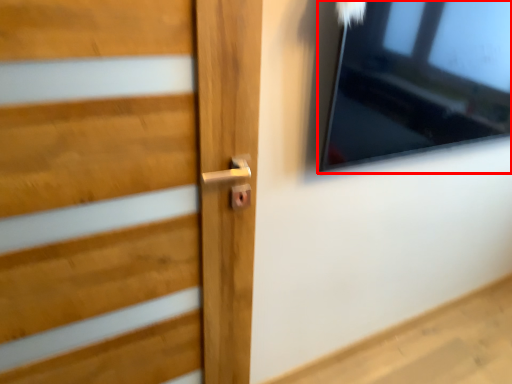
Question: Considering the relative positions of window (annotated by the red box) and door in the image provided, where is window (annotated by the red box) located with respect to the staircase? Select from the following choices."
(A) left
(B) right
Answer: B